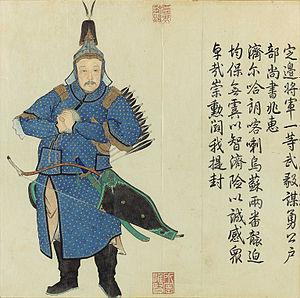
Zhao hui (兆惠 zhào huì), un officier des huit bannières de l'armée de la dynastie Qing, pendant le règne de Qing Qianlong.
Jaohui ou Zhaohui est un officier militaire mandchou de la bannière mandchoue jaune, ayant notamment participé a la fin de la Guerre Dzoungar-Qing en Dzoungarie, contre Amoursana.